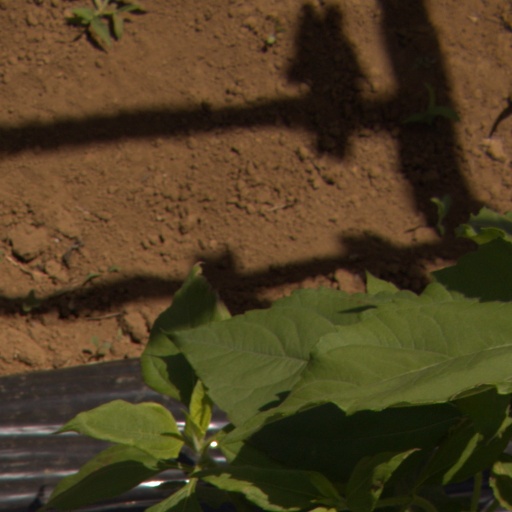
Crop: Jerusalem artichoke